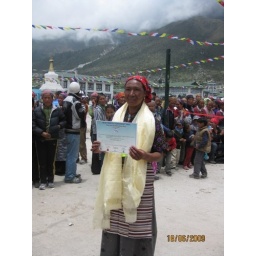
A female participant in traditional Sherpa dress